Topoxte

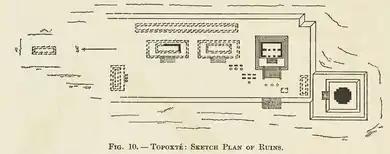
Plan of the ruins as published in 1908 by Teoberto Maler

Topoxte Island measures roughly from north to south and from east to west, it has a crescent shape with a bay on the west side. It is the largest of the three principal islands and contains the remains of around 100 structures, as well as the principal ceremonial centre of the city. The largest structures are largely concentrated in two groups in the centre and in the north of the island.